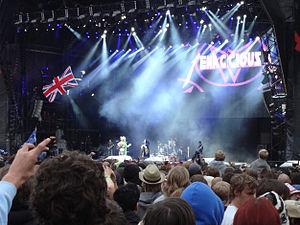
Tenacious D est un groupe de hard rock satirique américain, originaire de Los Angeles, en Californie. Le groupe est un duo composé des musiciens et acteurs Jack Black et Kyle Gass qui sont à la fois chanteurs et guitaristes acoustiques. Le groupe est formé en 1994 en tant que duo acoustique et jouèrent dans des bars. Le groupe devient populaire en 1999 en apparaissant dans la série télévisée du même nom et en assurant la première partie de groupes de renommée mondiale.